Félix Delahaye

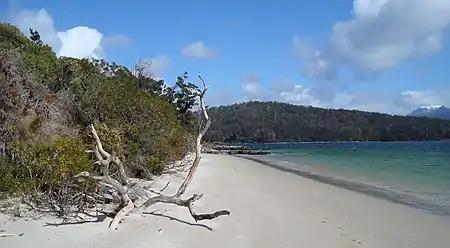

In 1792 over the 25 days of the first landfall in Recherche Bay, Tasmania, Delahaye established a European vegetable garden. Its purpose was as a source of food and propagation material for the indigenous people, and also as a supply of provisions for future visiting European vessels. This was the first European garden on mainland Tasmania, planted just north of where the ships were anchored and, until recently, was last sighted by Lady Jane Franklin in the 1840s. Offshore, on Bruny Island, a small orchard had been planted a few months previously by Englishman William Bligh's expedition, presumably planted by Bligh's gardener David Nelson. Delahaye's journal reports that he planted celery, chervil, chicory, cabbages, grey romaine lettuce, different kinds of turnip, white onion, radishes, sorrel, peas, black salsify and potatoes; he also had large quantities sewn in the woods, thrown at random where they might grow. Returning on 21 January 1793 the garden had not been productive, the seed having been planted in dry and sandy soil. This time Delahaye tried explaining to the Aboriginal people, referred to today as the Lyluequonny, that the tubers, when cooked in fire embers, made fine eating. Calling in on the Adventure Bay side of Bruny Island Delahaye examined and tended the two pomegranate, one quince and three fig trees planted by Bligh's expedition in 1792.